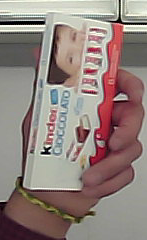
Product: kinder_chocolate